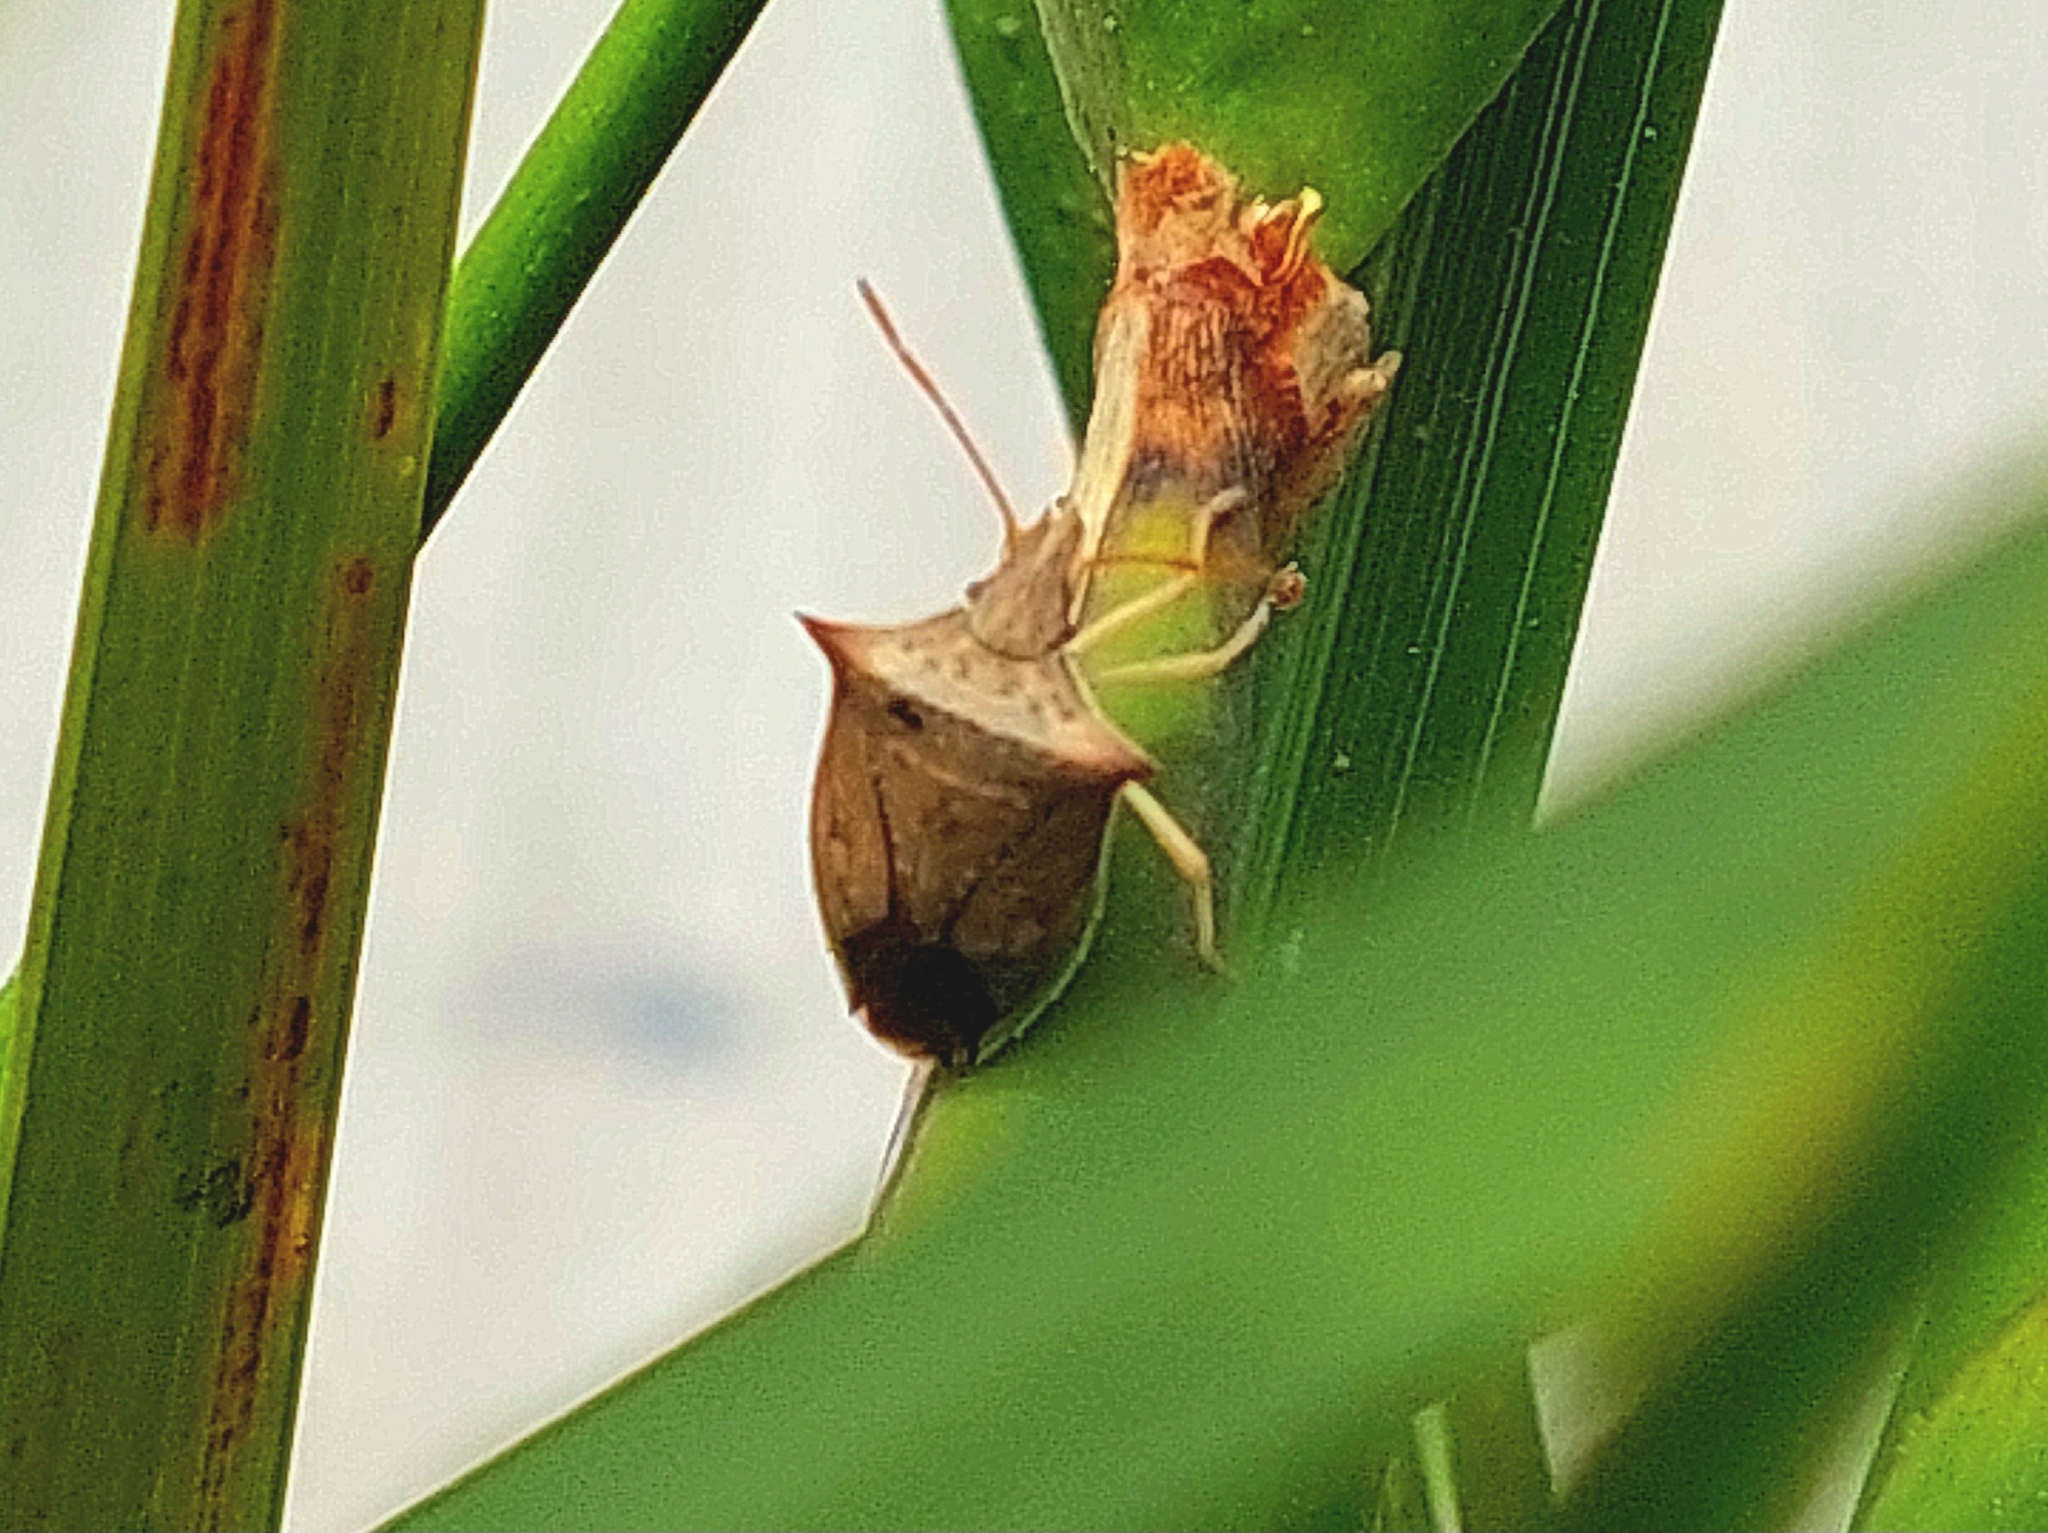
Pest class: stink_bug